Ron DeSantis

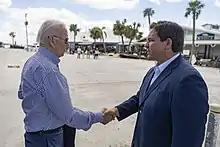
President Joe Biden and Governor DeSantis greet each other in Fort Myers for a briefing on response and recovery efforts after Hurricane Ian.

DeSantis became governor of Florida on January 8, 2019. Inaugurated at age 40, he was the youngest person to assume the office since Park Trammell in 1913 and the youngest Republican ever to serve in the position. He has generally governed as a conservative. On January 11, three days after taking office, he posthumously pardoned the Groveland Four, a group of black men falsely convicted of rape in 1949. The same day, he officially suspended Broward County sheriff Scott Israel, ostensibly for his responses to the mass shootings at the Marjory Stoneman Douglas High School, appointing Gregory Tony to replace him. In its 2021 session, the Florida legislature passed DeSantis's top priorities. During his tenure, the Republican-dominated Florida Legislature enacted much of DeSantis's legislative agenda, often on rapid timelines. Maximizing the power of the governor's office, DeSantis exerted pressure on Republican legislative leaders.